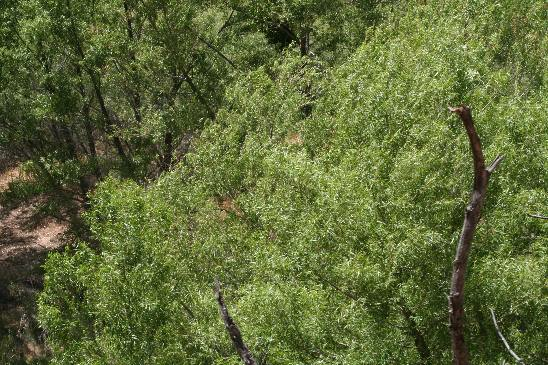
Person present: No